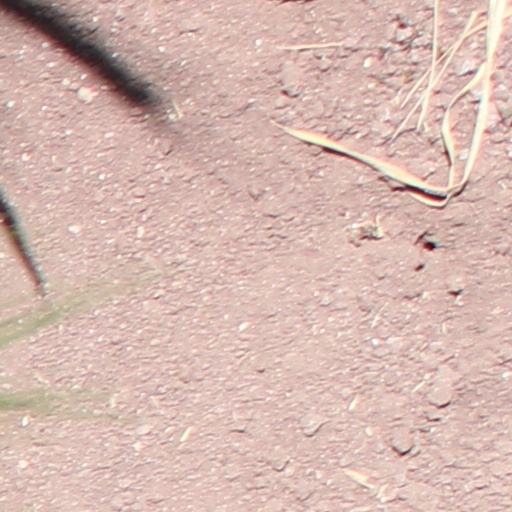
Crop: wheat